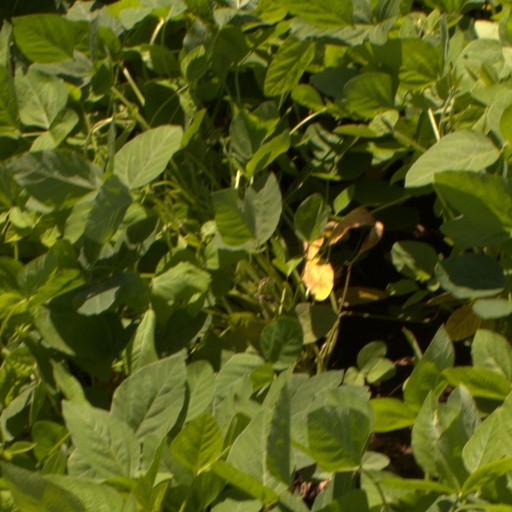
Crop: soybean